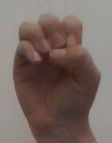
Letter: ha